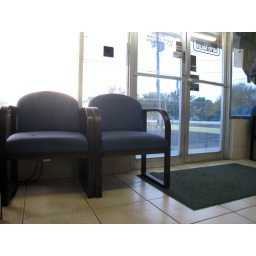
Sitting in the waiting room, getting my truck window fixed. Luckily it was my day off today.